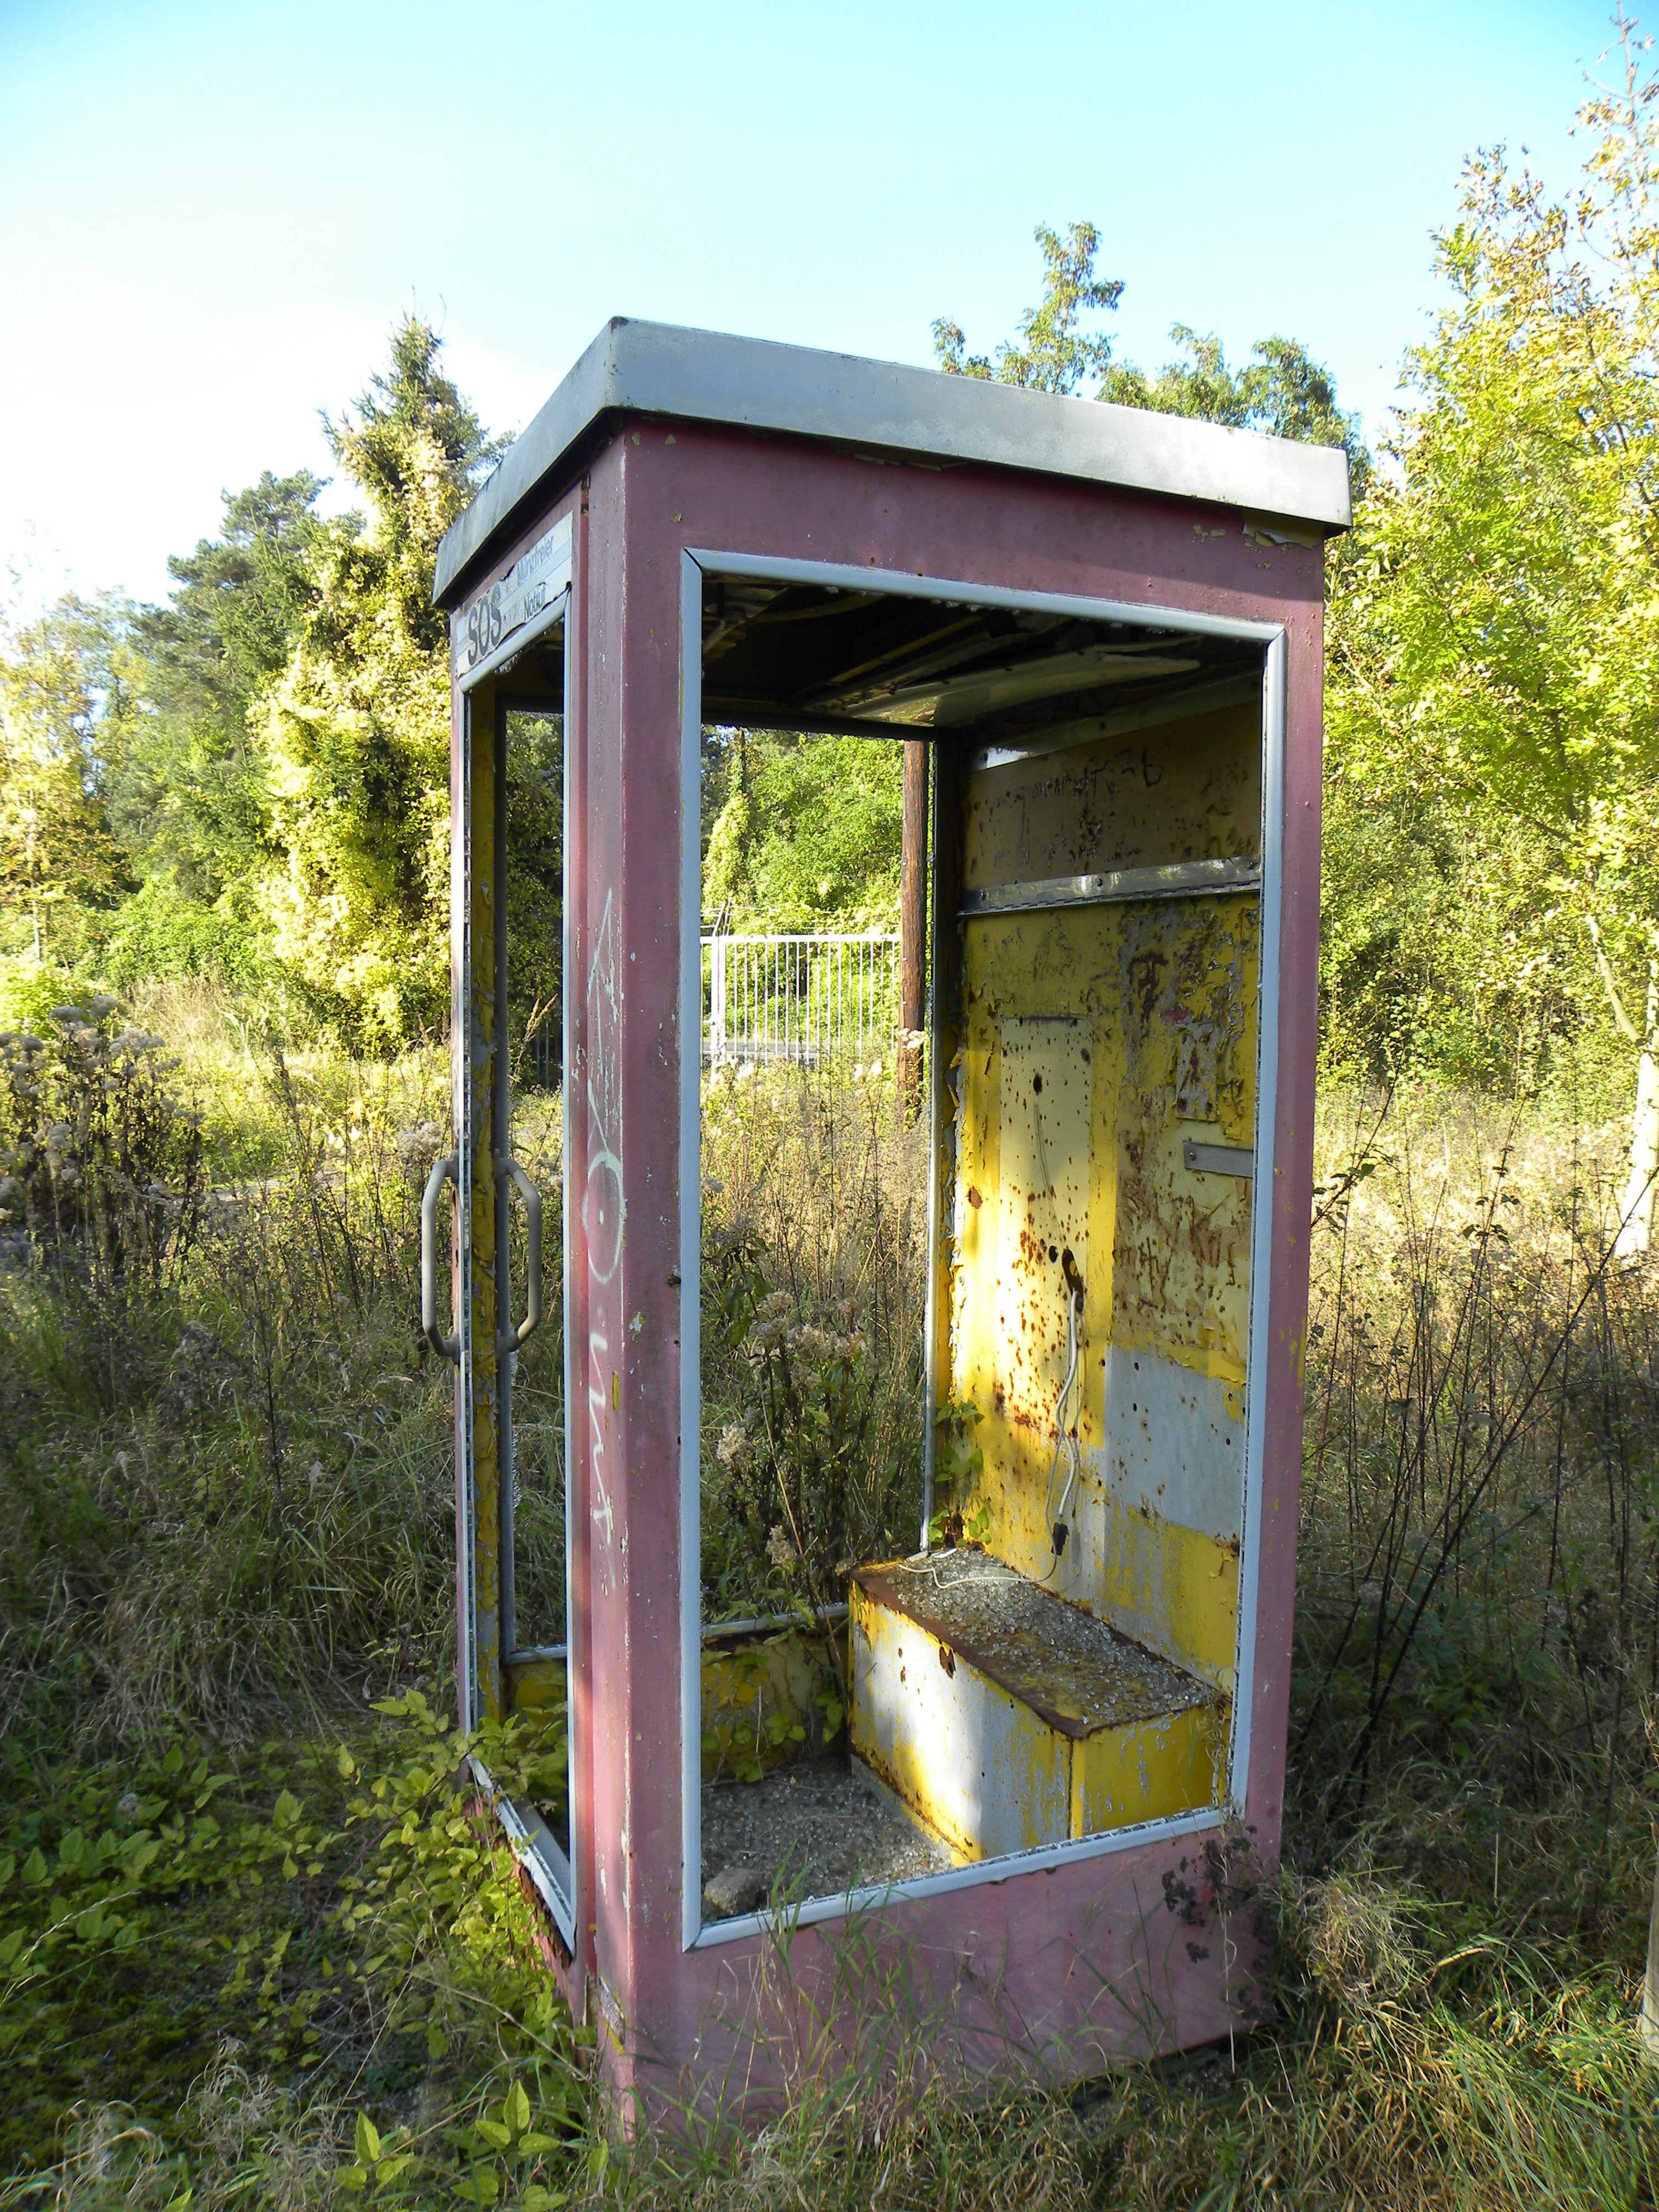
nature, old, shed, cottage, backyard, gazebo, outhouse, leave, phone booth, open pit mining, outdoor structure, kerpen, frechen